Disco Fries

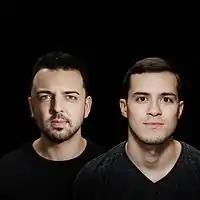
Nicholas Ditri and Daniel Boselovic

Disco Fries is an American DJ and music production duo from New York consisting of Nick Ditri and Danny Boselovic.